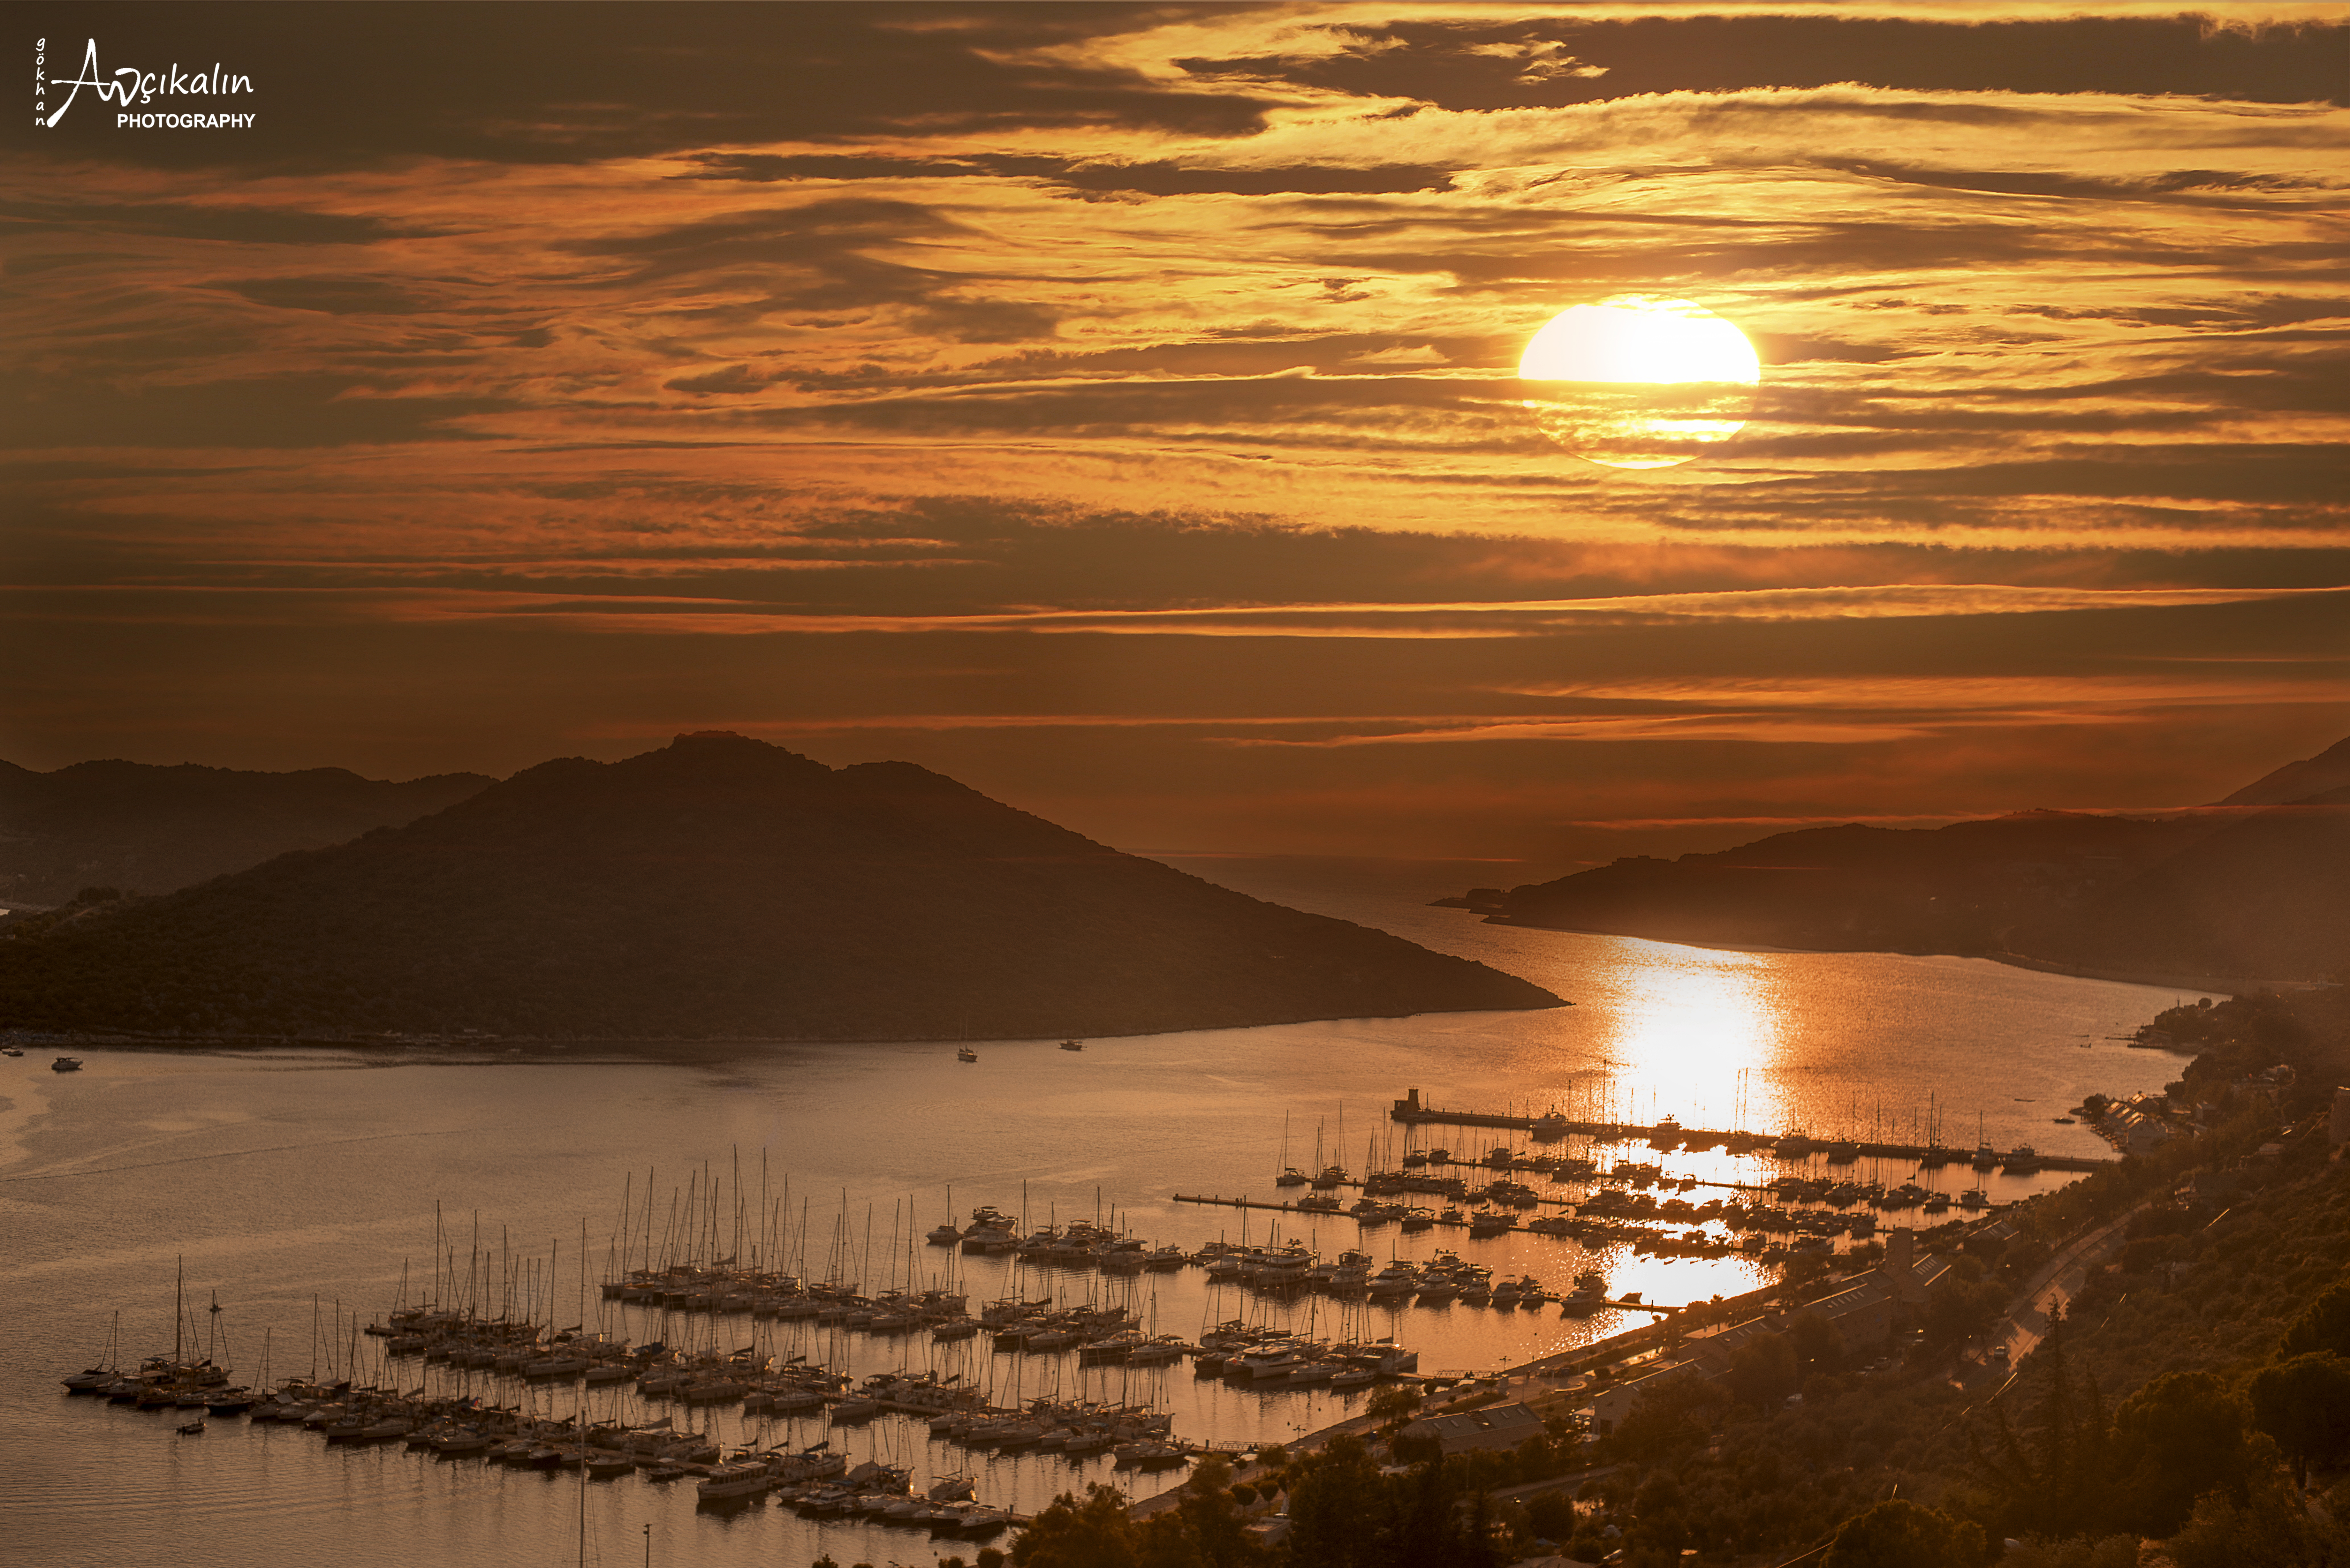
sunny, marina, sky, sunset, afterglow, horizon, sunrise, sun, morning, cloud, sea, water resources, evening, water, sunlight, calm, dusk, coast, landscape, reflection, lake, reservoir, hill, stock photography, bay, ocean, mountain, astronomical object, loch, dawn, world